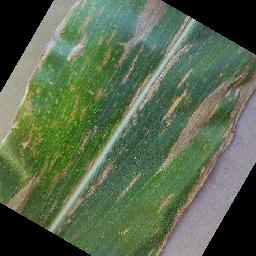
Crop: corn
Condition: (maize)_cercospora_spot_gray_spot